Sada Abe

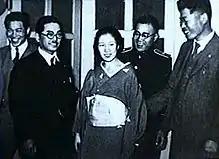
Newspaper photo taken shortly after Abe's arrest, at , Tokyo on May 20, 1936

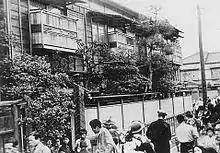
Site of the "Abe Sada Incident"

Ishida and Abe returned to Ogu, where they remained until his death. During their lovemaking this time, Abe put the knife to the base of Ishida's penis, and said she would make sure he would never play around with another woman. Ishida laughed at this. Two nights into this bout of sex, Abe began choking Ishida, and he told her to continue, saying that this increased his pleasure (erotic asphyxiation). She had him do it to her as well. On the evening of May 16, 1936, Abe used her obi to cut off Ishida's breathing during orgasm, and they both enjoyed it. They repeated this for two more hours. Once Abe stopped the strangulation, Ishida's face became distorted, and would not return to its normal appearance. Ishida took thirty tablets of a sedative called Calmotin to try to soothe his pain. According to Abe, as Ishida started to doze, he told her, "You'll put the cord around my neck and squeeze it again while I'm sleeping, won't you… If you start to strangle me, don't stop, because it is so painful afterwards." Abe commented that she wondered if he had wanted her to kill him, but on reflection decided he must have been joking.